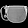
Label: Bag